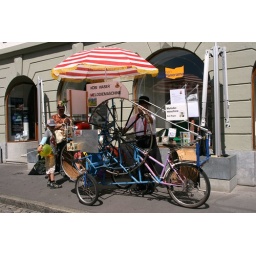
Een van de 200 draaiorgels in Thun,dit weekend. Deze is helemaal zelfgemaakt door de bespeler en klinkt tamelijk geweldig.